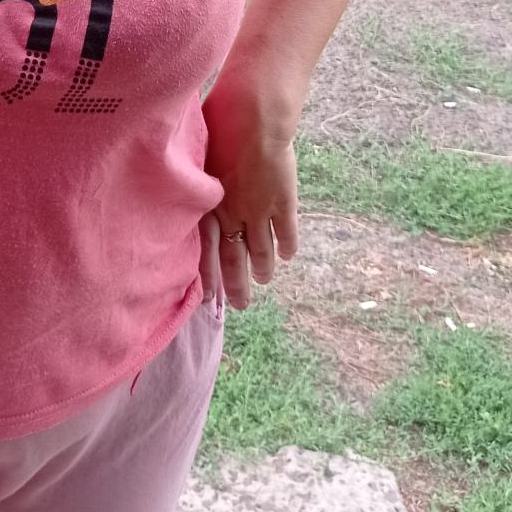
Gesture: no_gesture